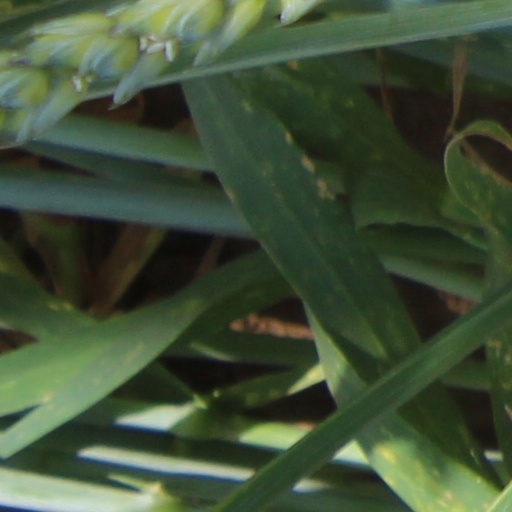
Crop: wheat